Chris van der Hoef

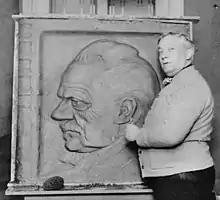
Chris van der Hoef in 1923.jpg

Christiaan "Chris" Johannes van der Hoef (11 May 1875 – 5 March 1933) was a Dutch sculptor. He was born in Amsterdam and died in The Hague. In 1928 he won a silver medal in the art competitions of the Olympic Games for his "Médaille pour les Jeux Olympiques" ("Olympic medals"). Van der Hoef was a member of Nederlandsche Vereeniging voor Ambachts- en Nijverheidskunst (V.A.N.K.) the Dutch Association for Craft and Craft Art.